Sergey Baburin 2018 presidential campaign

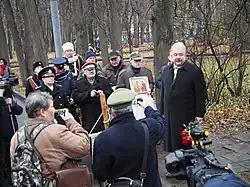
Baburin during the action in memory of the heroes of the World War I, 11 November 2017

The 2018 presidential campaign of Sergey Baburin was announced at a press conference of the Presidium of the Central Council of the party Russian All-People's Union on 4 October 2017.